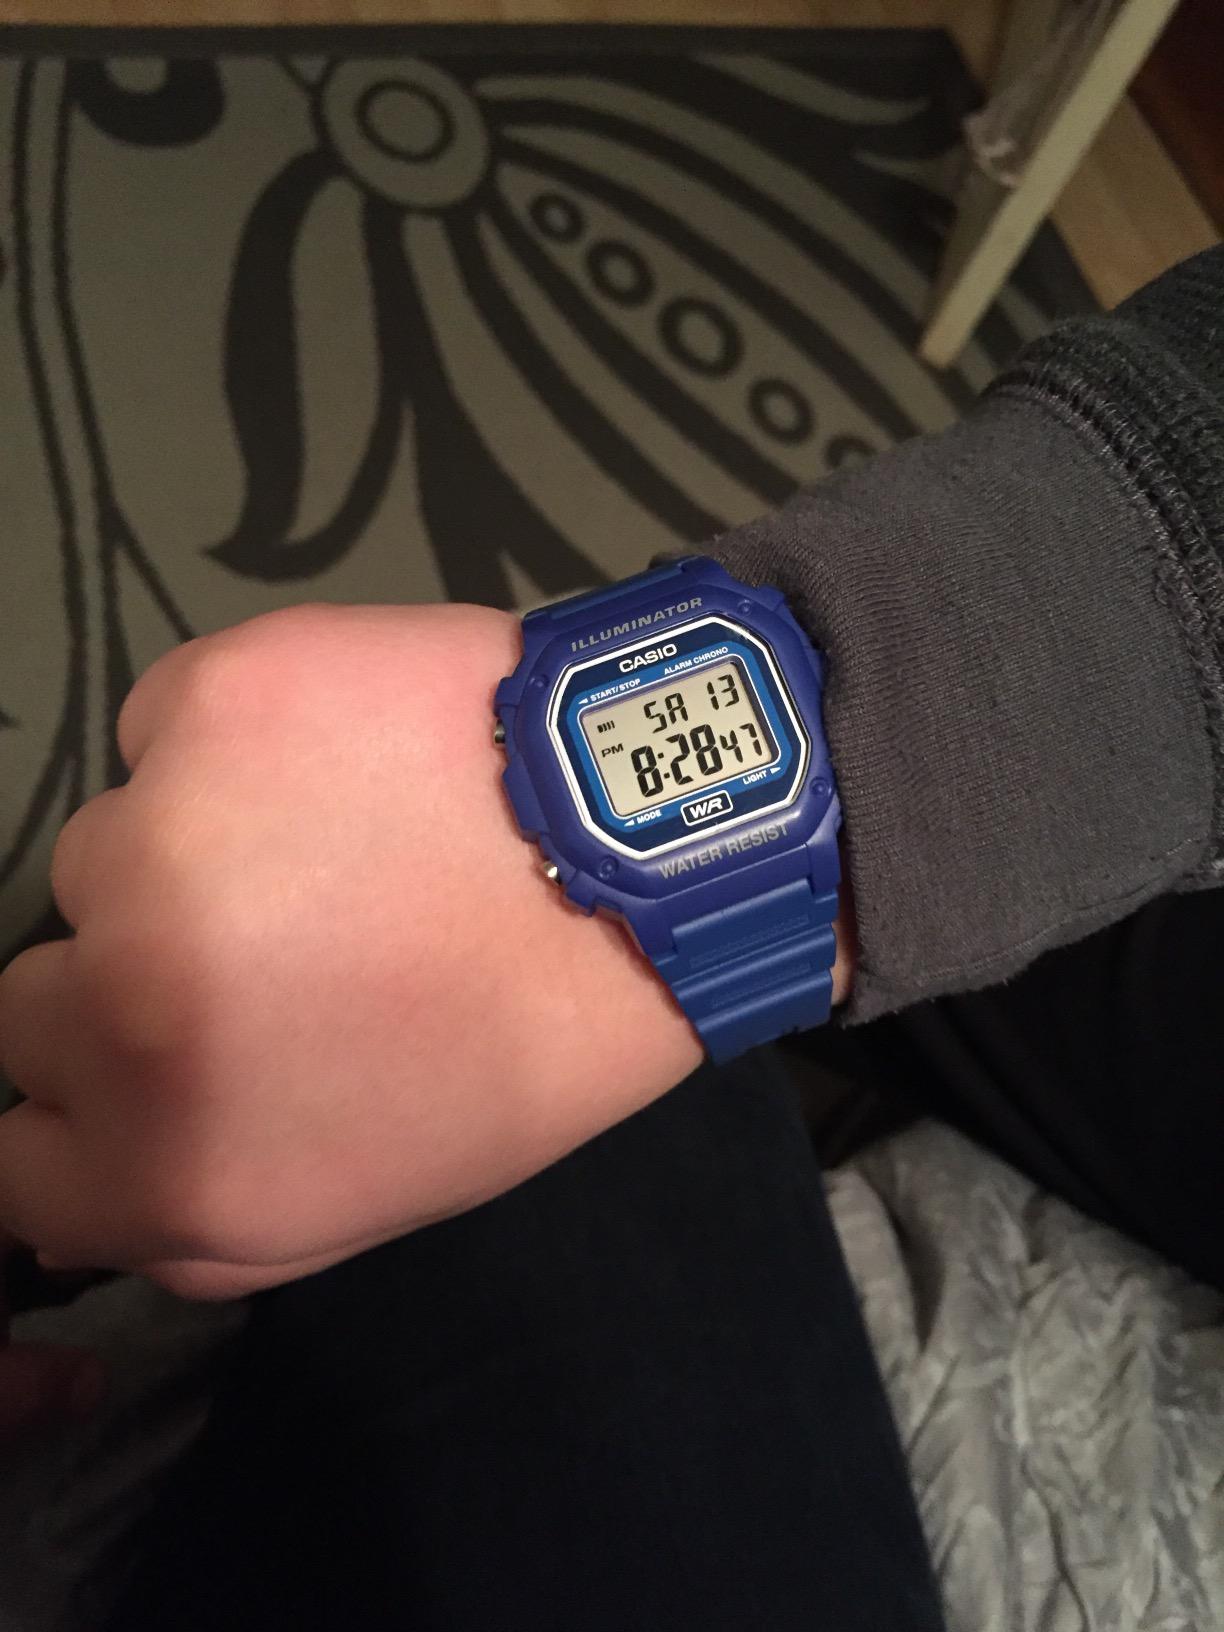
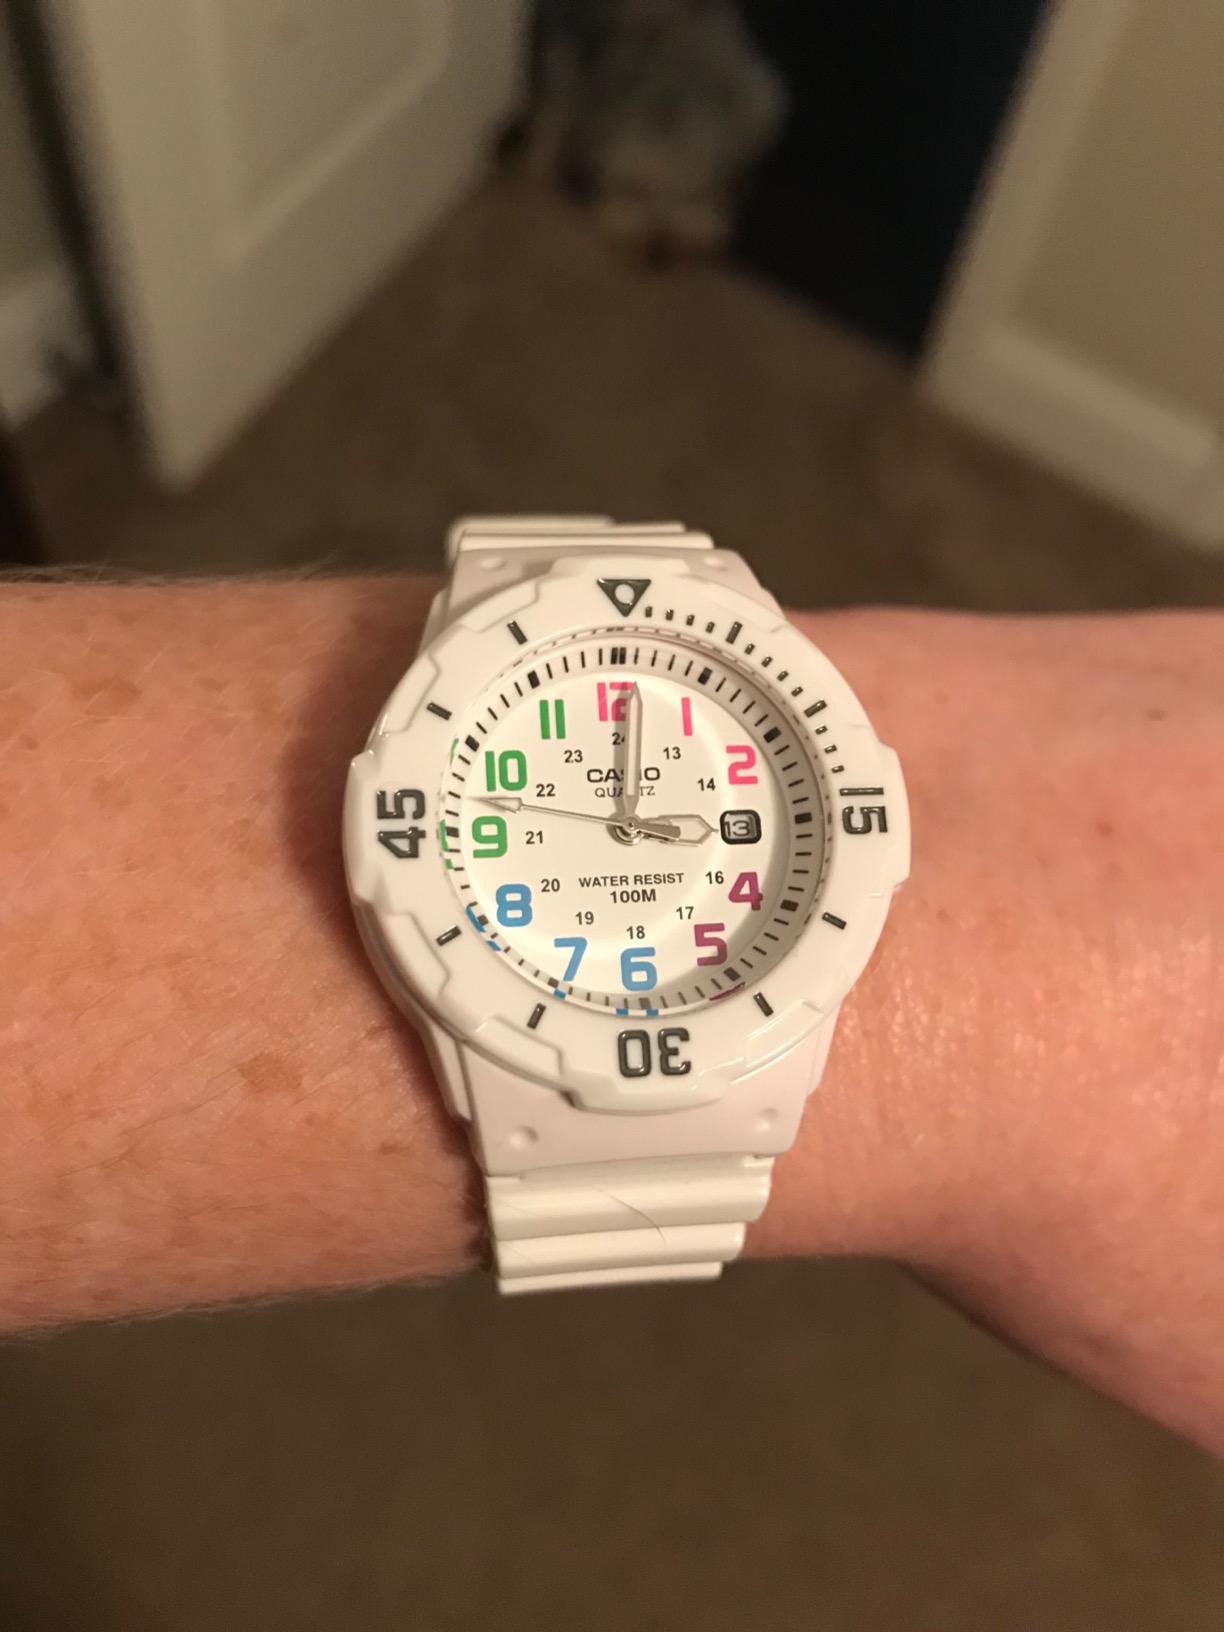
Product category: accessories_watch
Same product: no